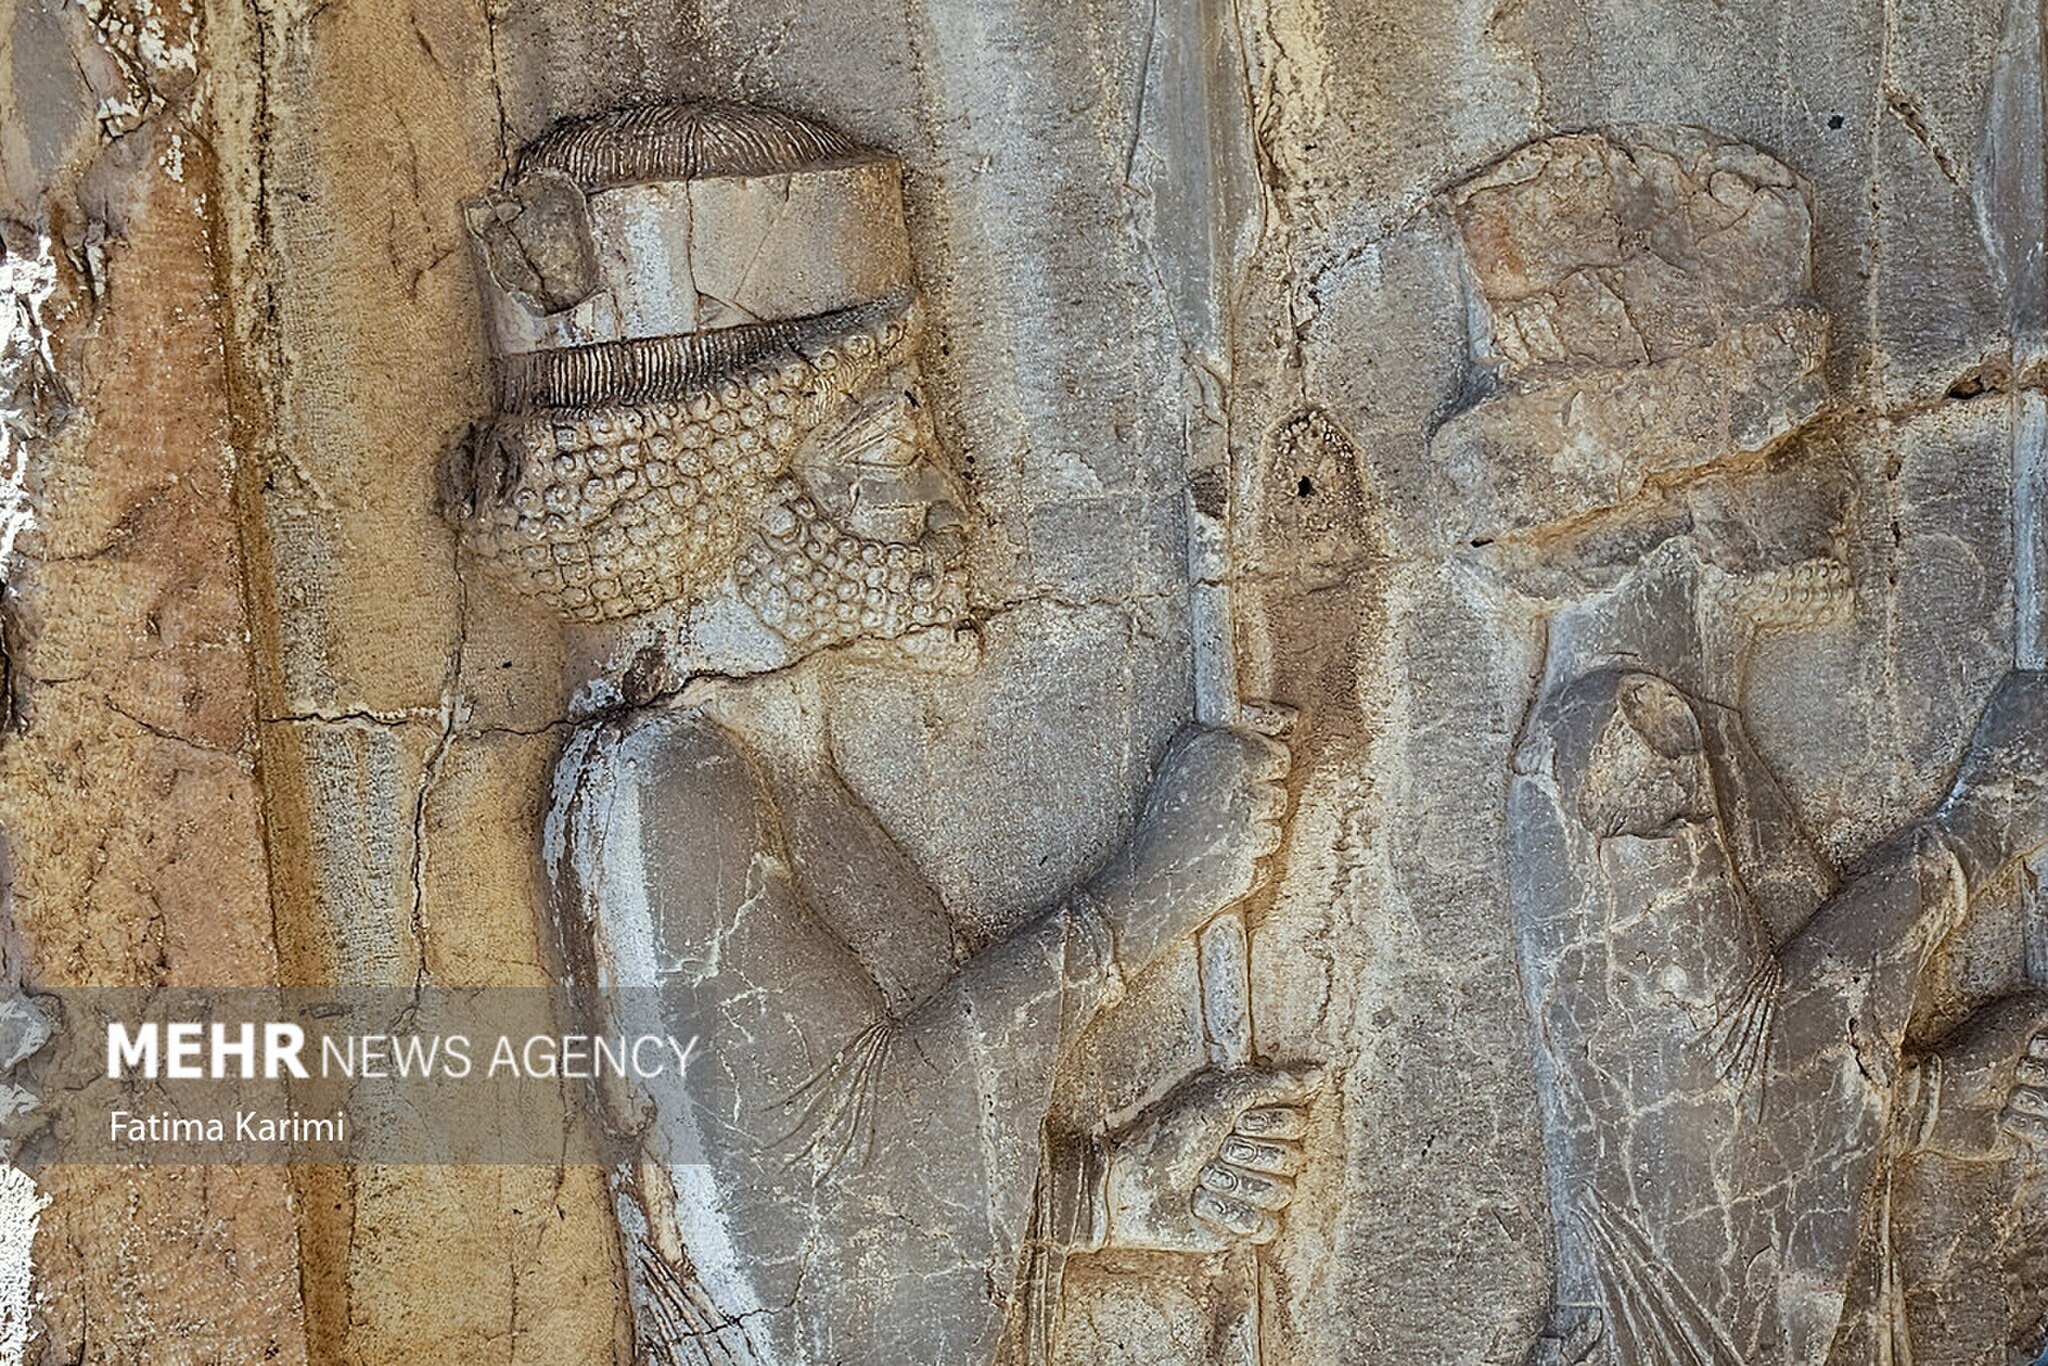
Title: Xerxes Tomb 2025 (1) Mehr
Description: «The tomb of Xerxes is located in Naqsh-e Rostam of Fars province, where the Achaemenid kings are buried. The stone reliefs on the top of Hajiabad Mountain tell the story of the heroism of the people who once lived in the great Iran. However, in a part of the archaeological site of Naqsh-e Rostam, there is a small space at a height of 26 meters, where archaeologists believe that Xerxes, the fifth Achaemenid king and the son of Darius I, was placed here. In this stone site, which has been carved in the heart of the mountain, there are three graves next to each other, one of which belongs to Xerxes, but the other two are not sure whether they belong to Xerxes' daughter and wife or not. The architecture inside the tomb is simple, and its doors were once closed forever, but Alexander and his army attacked it, ripped out a stone door, and turned the tomb upside down in order to obtain precious objects. Whether they succeeded or not and whether there were objects next to these graves or not, no one knows. What remains are a few semi-cylindrical tombstones on three empty graves, parts of which have also been broken. Around this tomb in the outer space, a motif of Xerxes and Foruhar is engraved
Date: 27 April 2025 - 14:52
Categories: Tomb of Xerxes I, Photos from Mehrnews.com, April 2025 in Iran, Photos by Fatima Karimi for Mehr News Agency